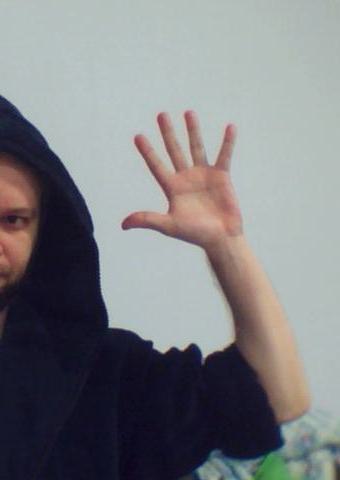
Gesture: palm